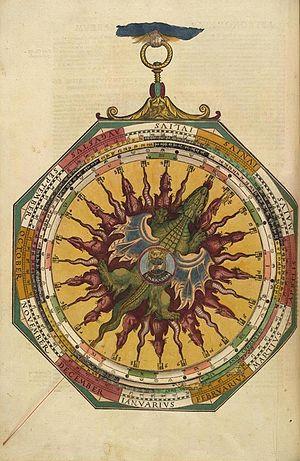
La volvelle est une carte tournante, utilisée pour l'astronomie, la navigation ou encore la médecine. Il s'agit d'un instrument de calcul. Elle met en forme les principes de l'astrolabe dans un livre. Au XVe siècle, Pierre Garcie dit Ferrande présente la roue pôle-homme comme volvelle fixe. Les plus connues sont celles de Pierre Apian, astronome contemporain de Galilée et des grandes découvertes marines.